Sociology of death

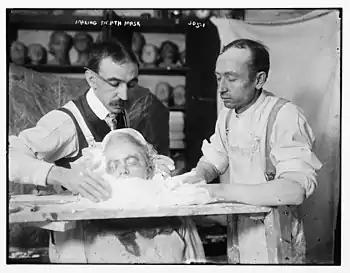
Making of a death mask.

The sociology of death (sometimes known as sociology of death, dying and bereavement or death sociology) explores and examines the relationships between society and death.